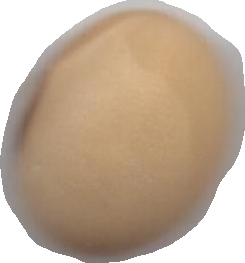
Variety: Anjasmoro